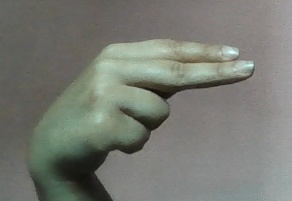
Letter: ain